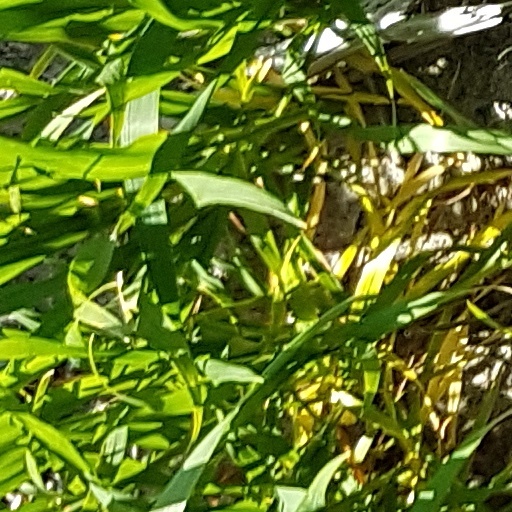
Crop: wheat